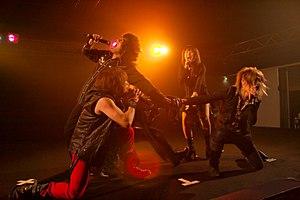
JAM Project en concert à Chibi Japan Expo 2008 (Paris, France).